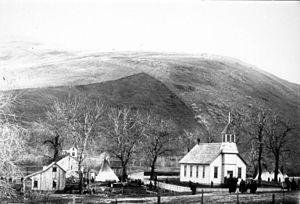
Les Nez-Percés, Nimíipuu, sont une tribu amérindienne du groupe pénutien qui vivait dans le Plateau du Columbia de la région Nord-Ouest Pacifique au moment de l’expédition de Lewis et Clark.